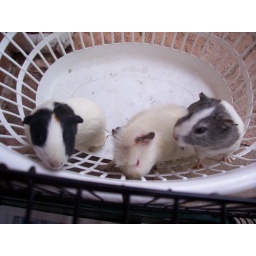
the 3 girls standing up in a clothes basket